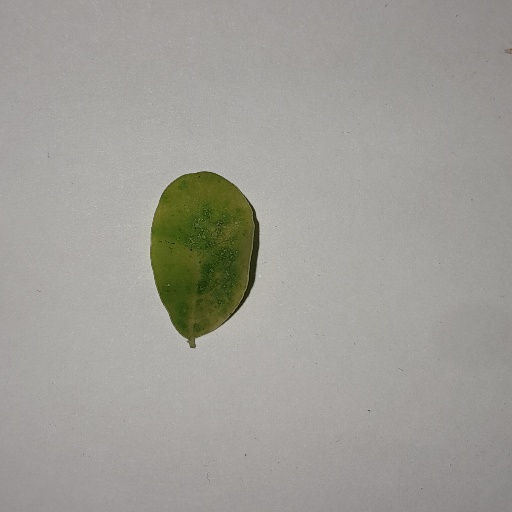
Species: Sojina
Leaf condition: Yellow Leaf